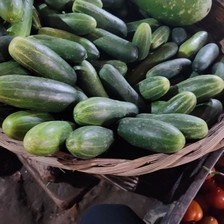
Label: cucumber